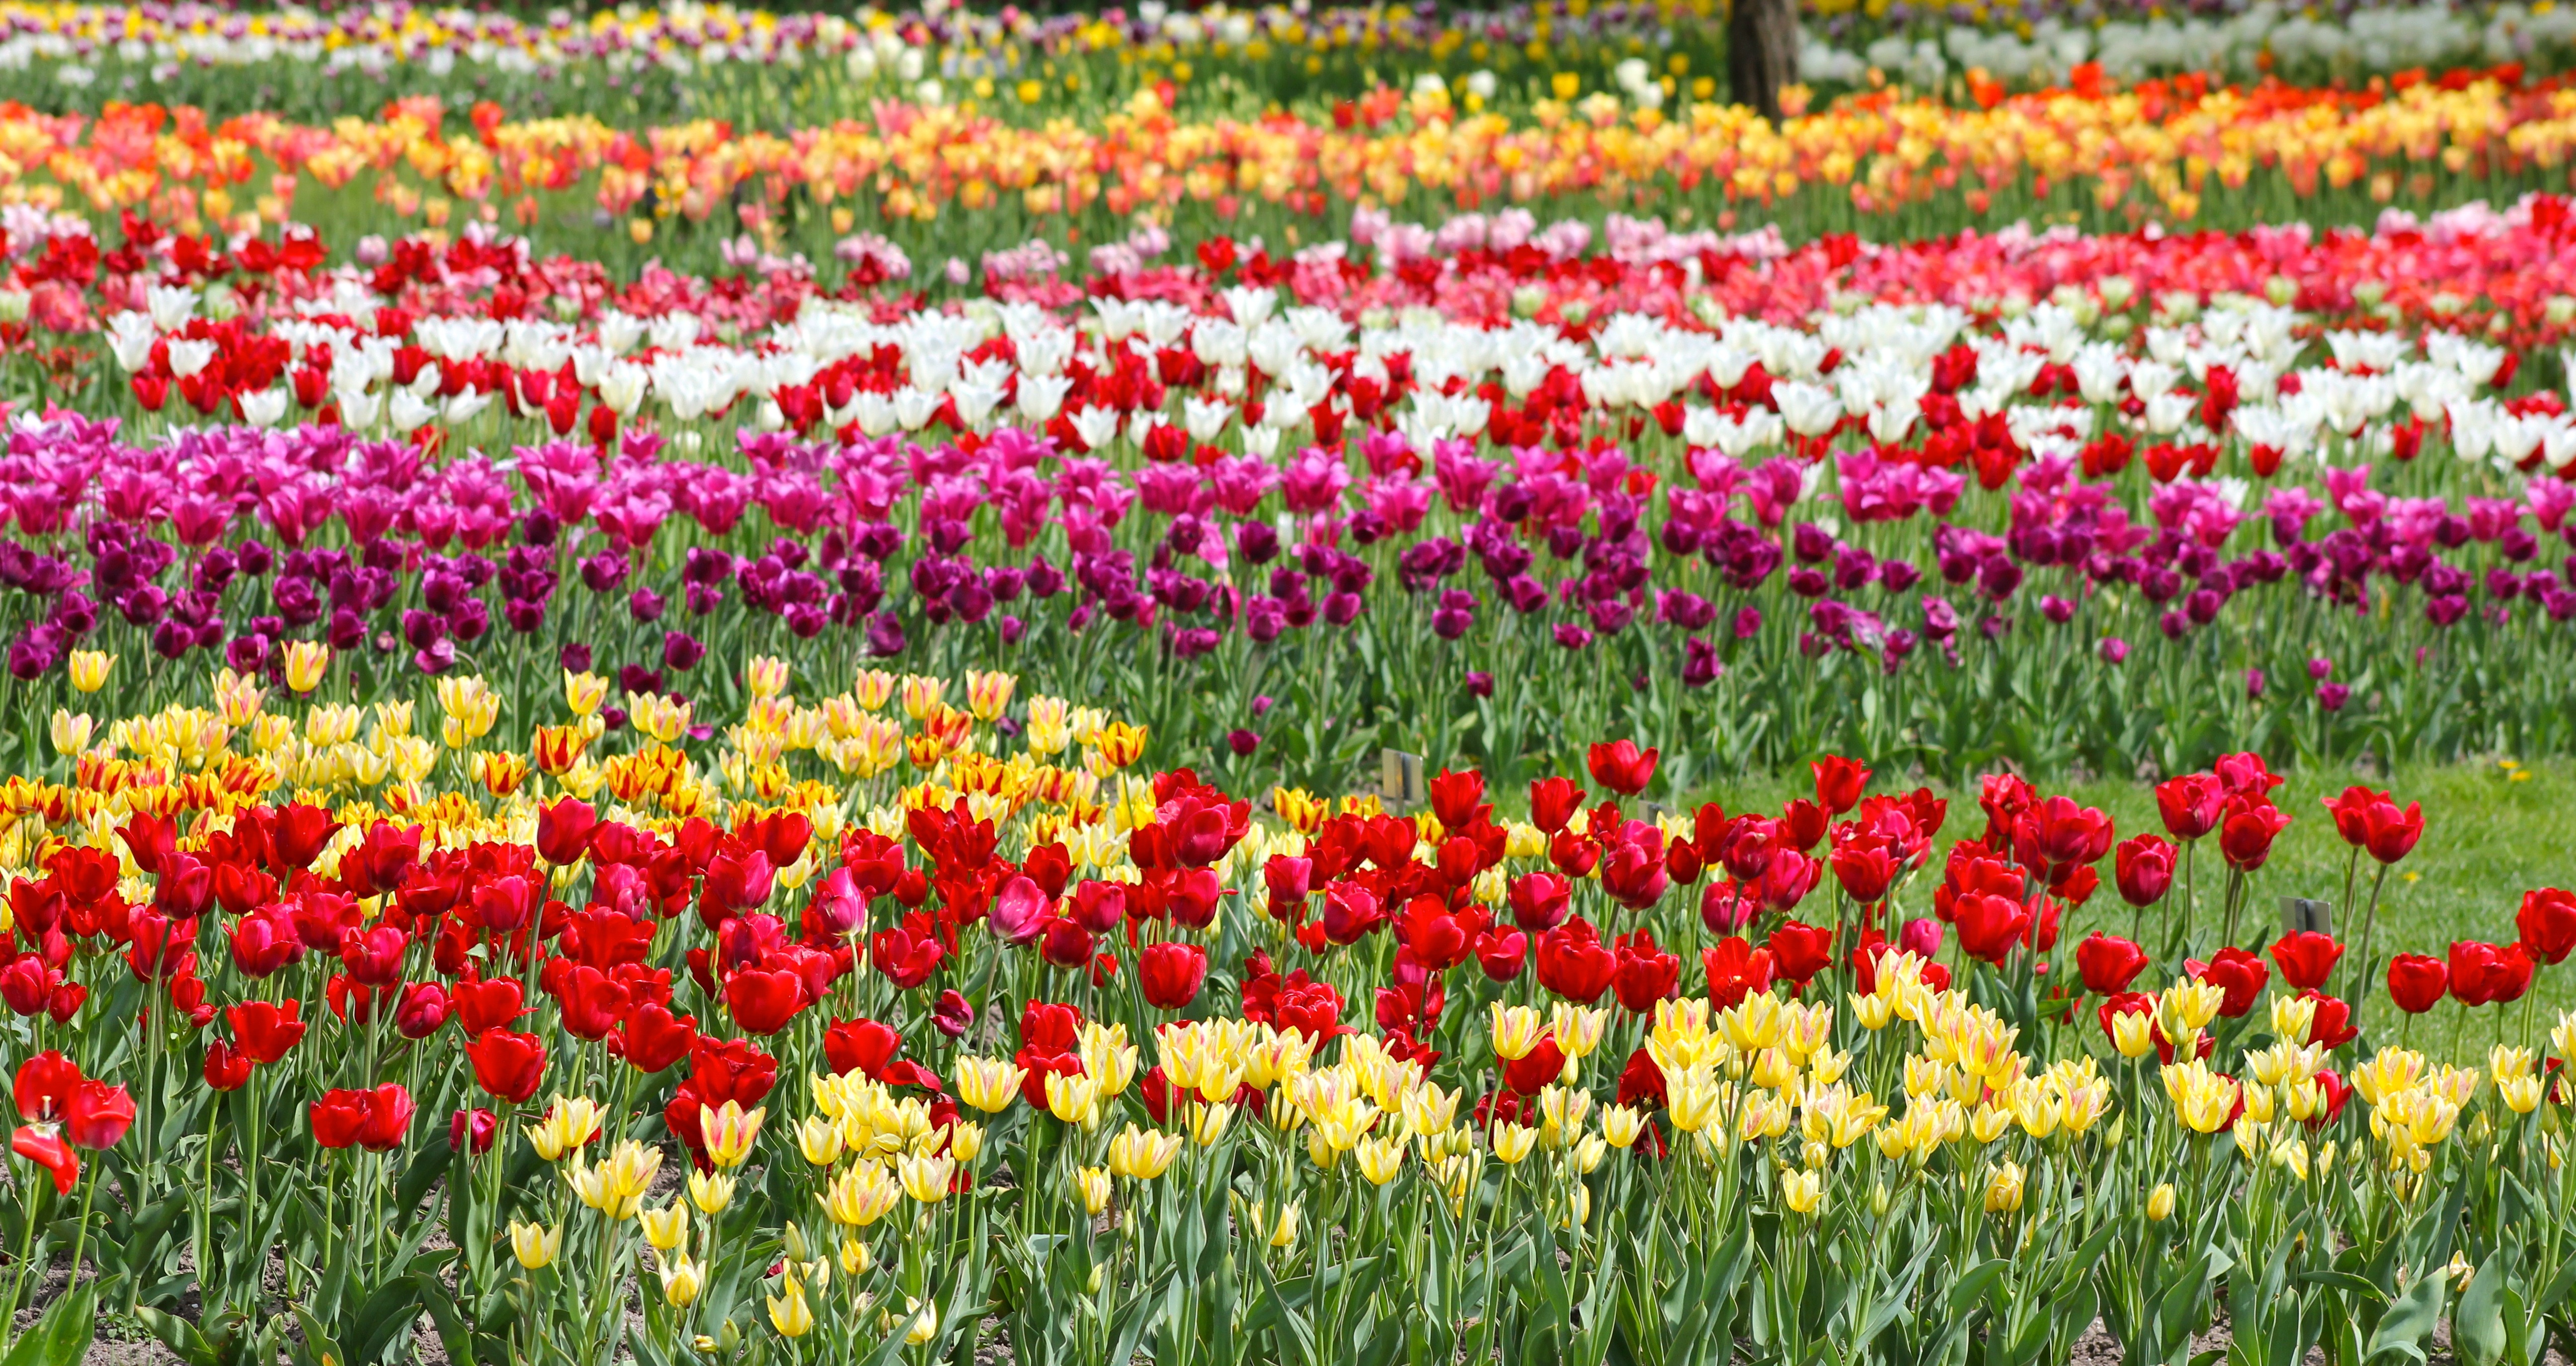
plant, field, flower, tulip, spring, flowers, tulips, flowering plant, lily family, land plant